Butler County Courthouse (Missouri)

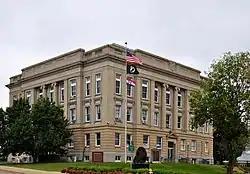
Butler County Courthouse, October 2014

Butler County Courthouse is a historic courthouse located at Poplar Bluff, Butler County, Missouri. It was built in 1928, and is a three-story, Classical Revival style brick building of cast concrete construction. Each side is nine bays wide, with the central five bays having two-story engaged Doric order columns and pilasters on the top two floors.